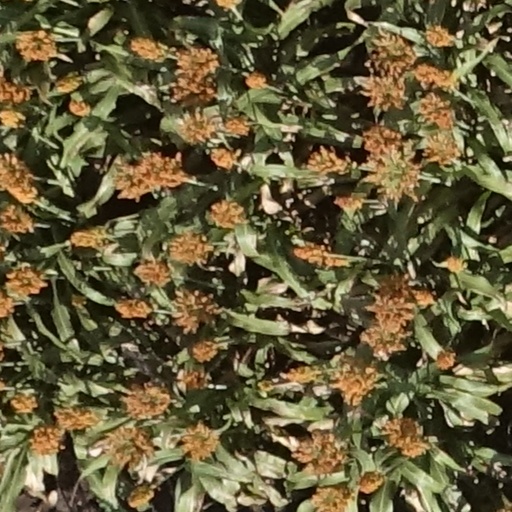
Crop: sorghum